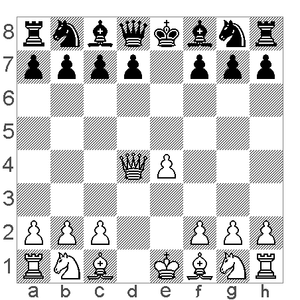
Cet article est partiellement ou en totalité issu de l'article intitulé « Liste des ouvertures d'échecs suivant le code ECO ».